Homeopathy

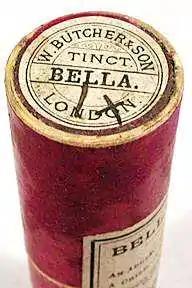

The provision of homeopathic preparations has been described as unethical. Michael Baum, professor emeritus of surgery and visiting professor of medical humanities at University College London (UCL), has described homeopathy as a "cruel deception". Edzard Ernst, the first professor of complementary medicine in the United Kingdom and a former homeopathic practitioner, has expressed his concerns about pharmacists who violate their ethical code by failing to provide customers with "necessary and relevant information" about the true nature of the homeopathic products they advertise and sell. In 2013 the UK Advertising Standards Authority concluded that the Society of Homeopaths were targeting vulnerable ill people and discouraging the use of essential medical treatment while making misleading claims of efficacy for homeopathic products. In 2015 the Federal Court of Australia imposed penalties on a homeopathic company for making false or misleading statements about the efficacy of the whooping cough vaccine and recommending homeopathic remedies as an alternative.